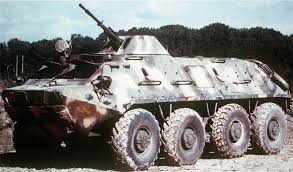
Label: BTR-60